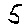
Label: 5